Food security

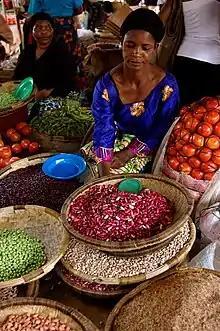
Women selling produce at a market in Lilongwe, Malawi

Food security is the state of having reliable access to a sufficient quantity of affordable, healthy food. The availability of food for people of any class, gender, ethnicity, or religion is another element of food protection. Similarly, household food security is considered to exist when all the members of a family have consistent access to enough food for an active, healthy life. Food-secure individuals do not live in hunger or fear of starvation. Food security includes resilience to future disruptions of food supply. Such a disruption could occur due to various risk factors such as droughts and floods, shipping disruptions, fuel shortages, economic instability, and wars. Food insecurity is the opposite of food security: a state where there is only limited or uncertain availability of suitable food.